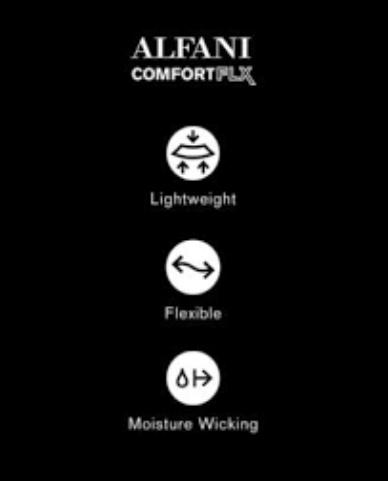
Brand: Alfani
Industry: Clothes